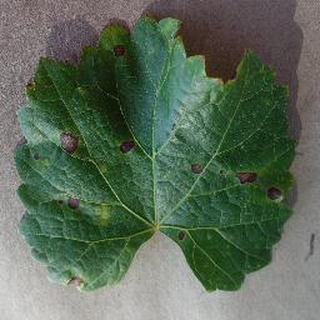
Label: grape_black_rot